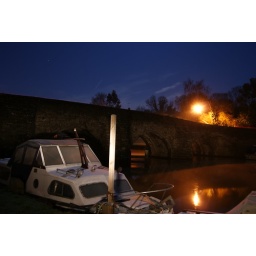
Farleigh bridge, lit up by a street lamp and a splash of torch light